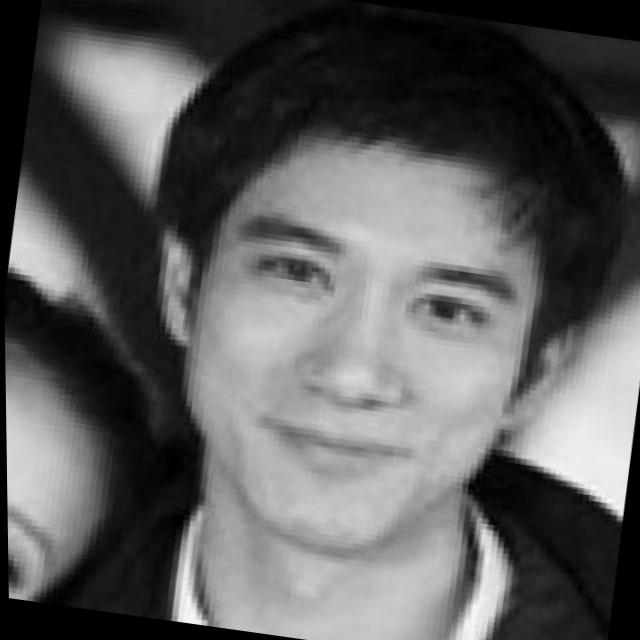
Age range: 21-44